Battle of Stołowicze

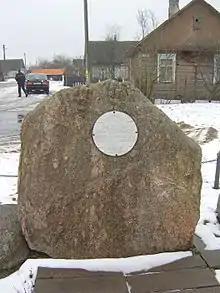
Belarus. or Stołowicze in Polish language. Monument to the battle of Stalovichy 1771-09-12 The combat actually took place on September 13 (24 Gregorian cal.); perhaps the 12th date symbolizes the start of Suvorov's march towards the town in the late evening.

Alexander Suvorov smashed a numerically superior Confederate force under the command of Casimir Pulaski at Orzechowo and later under the French envoy Charles Dumouriez at Lanckorona, preparing to fight them again. Suvorov, incidentally, also suffered two of the rare rebuffs, including the action of Tyniec.